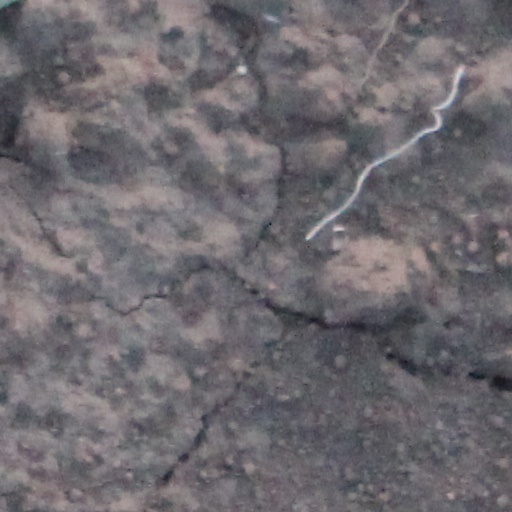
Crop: wheat